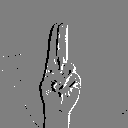
ASL letter: u